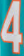
Number: 4